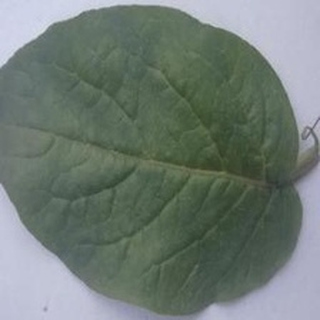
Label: healthy_potato